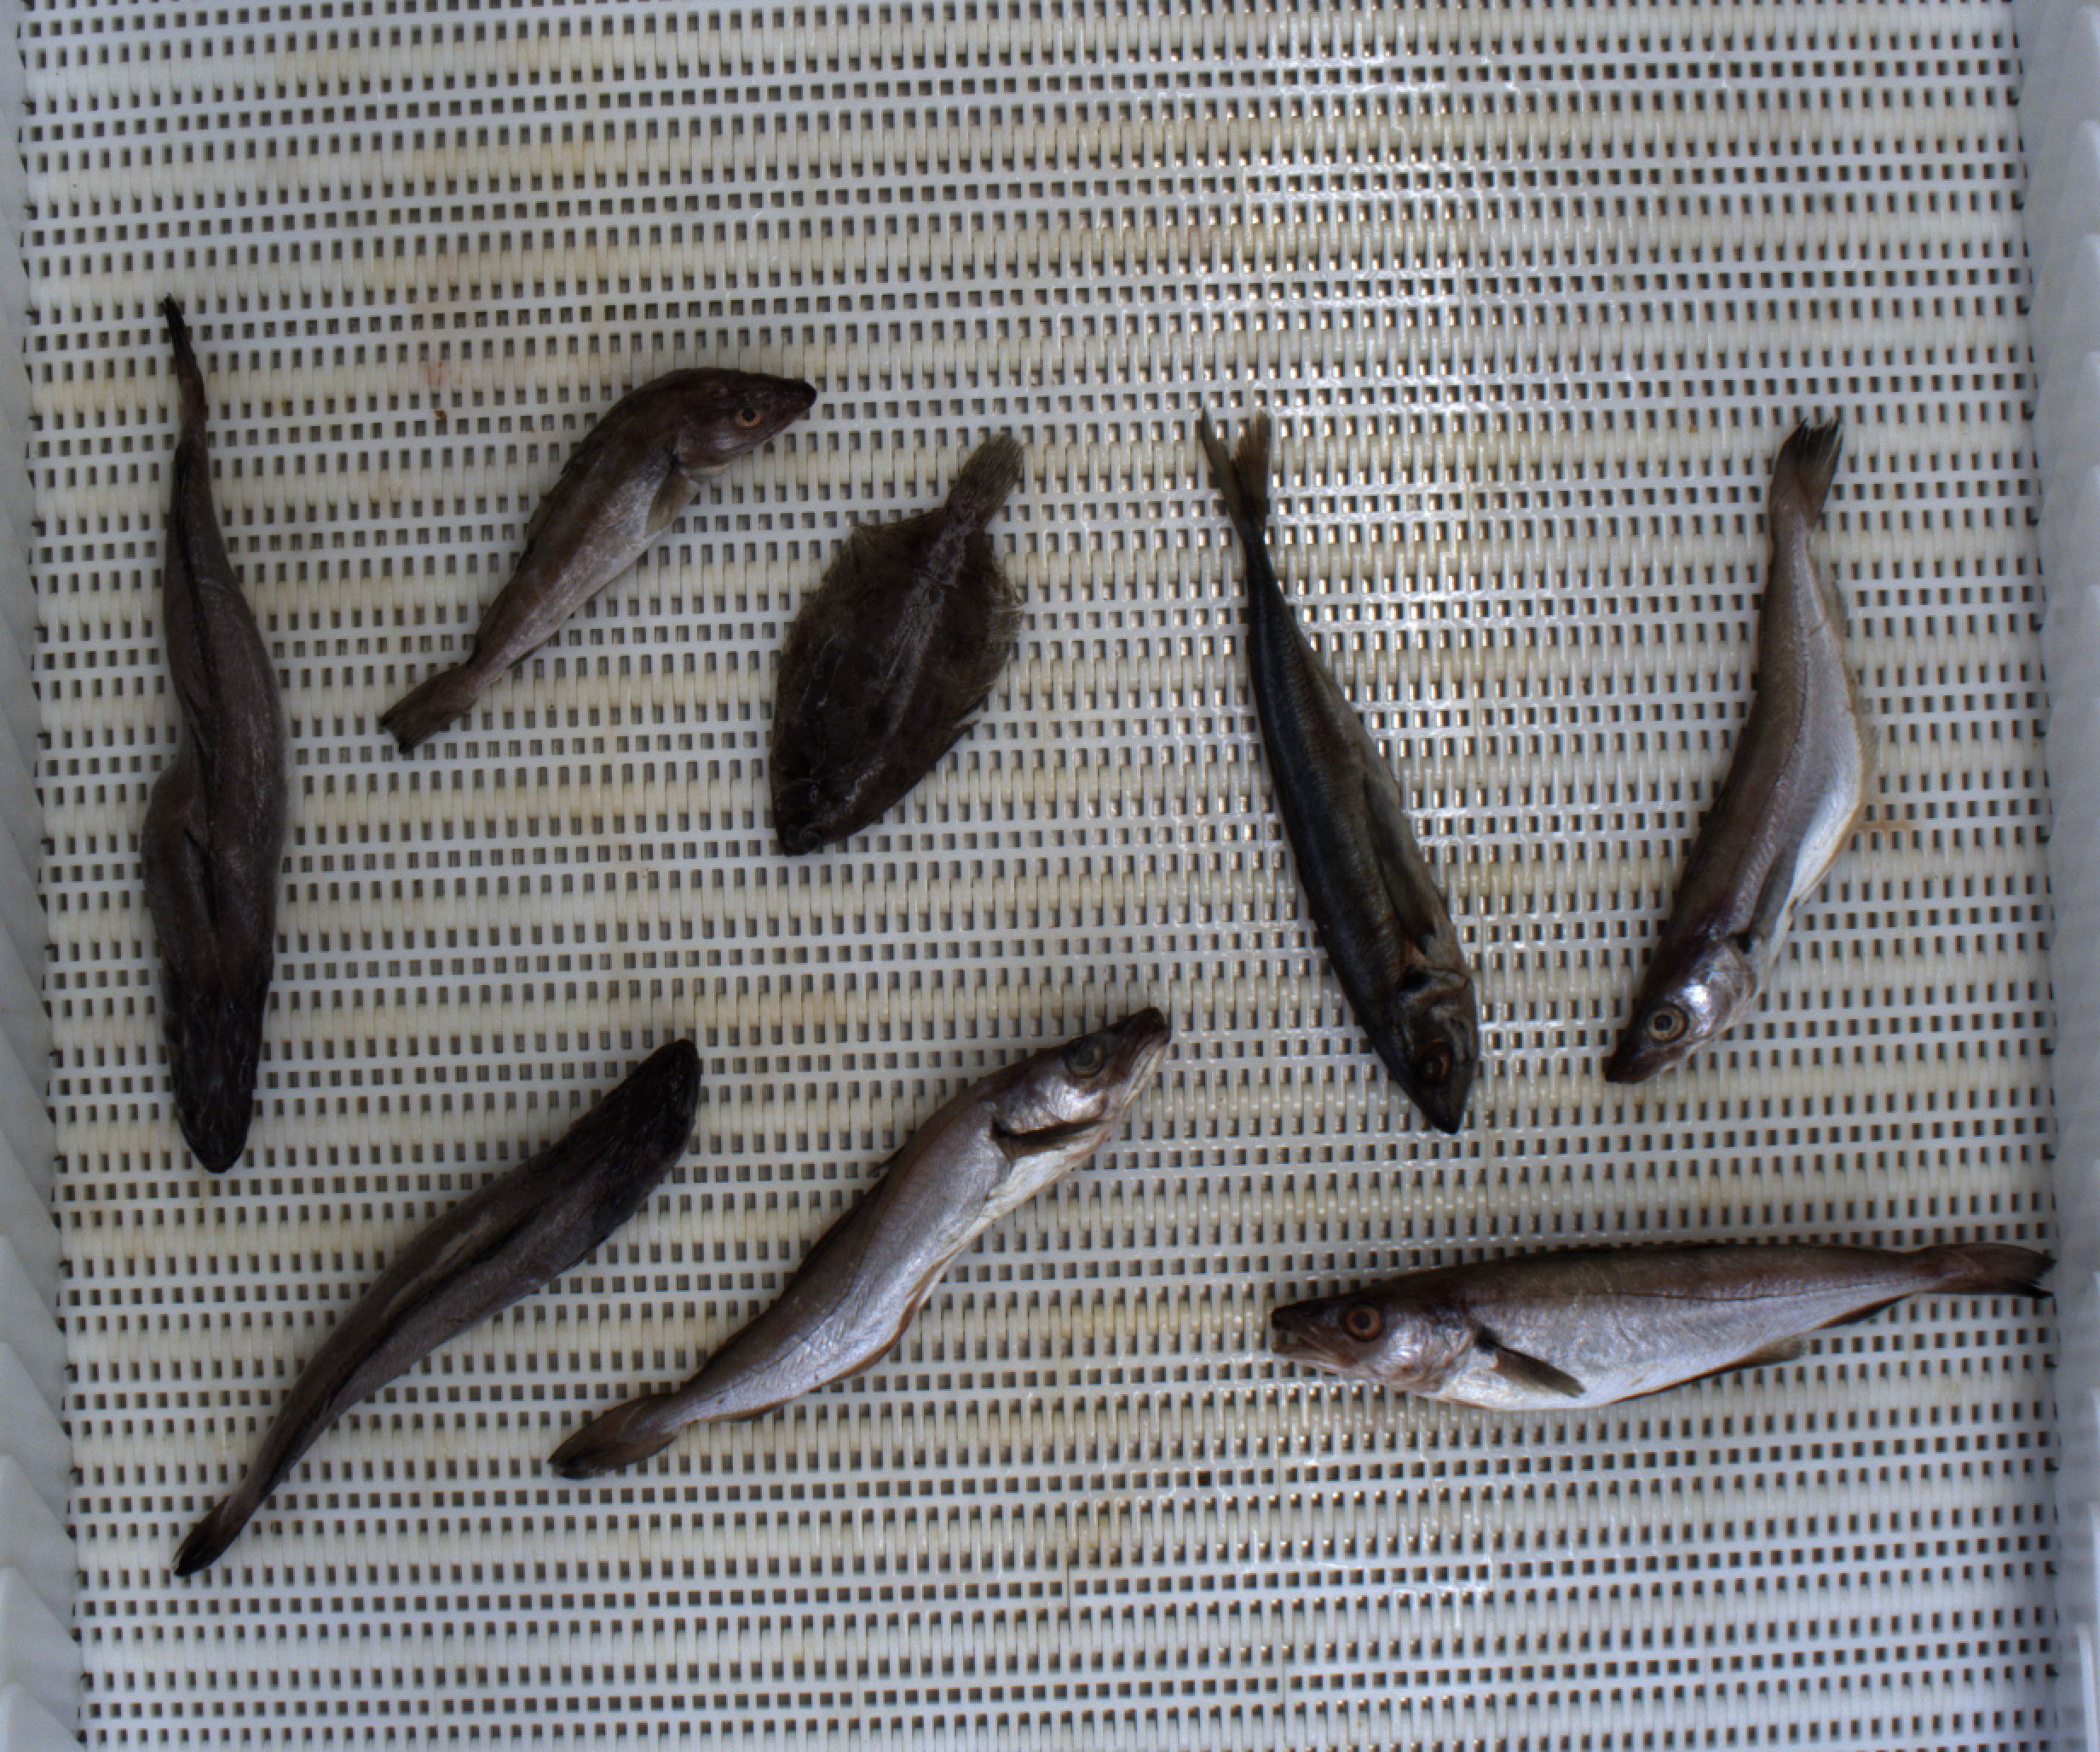
Total fish: 8
Cod: 1
Haddock: 0
Whiting: 3
Hake: 2
Horse mackerel: 1
Saithe: 0
Other: 1